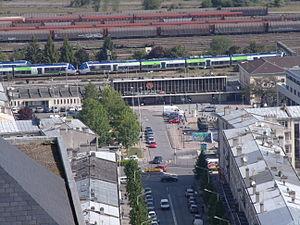
Gare de Laon vue de la vieille ville
La gare de Laon est une gare ferroviaire française située sur le territoire de la commune de Laon, dans le département de l'Aisne, en région Hauts-de-France.
La ligne de La Plaine à Hirson et Anor (frontière) est une ligne ferroviaire française, à écartement standard, d'une longueur de 210 kilomètres, qui relie la Plaine Saint-Denis, au nord de Paris sur la ligne de Paris-Nord à Lille, au nord-est de la France et à la frontière belge. Elle est ouverte à partir de 1860 par la Compagnie des chemins de fer du Nord.